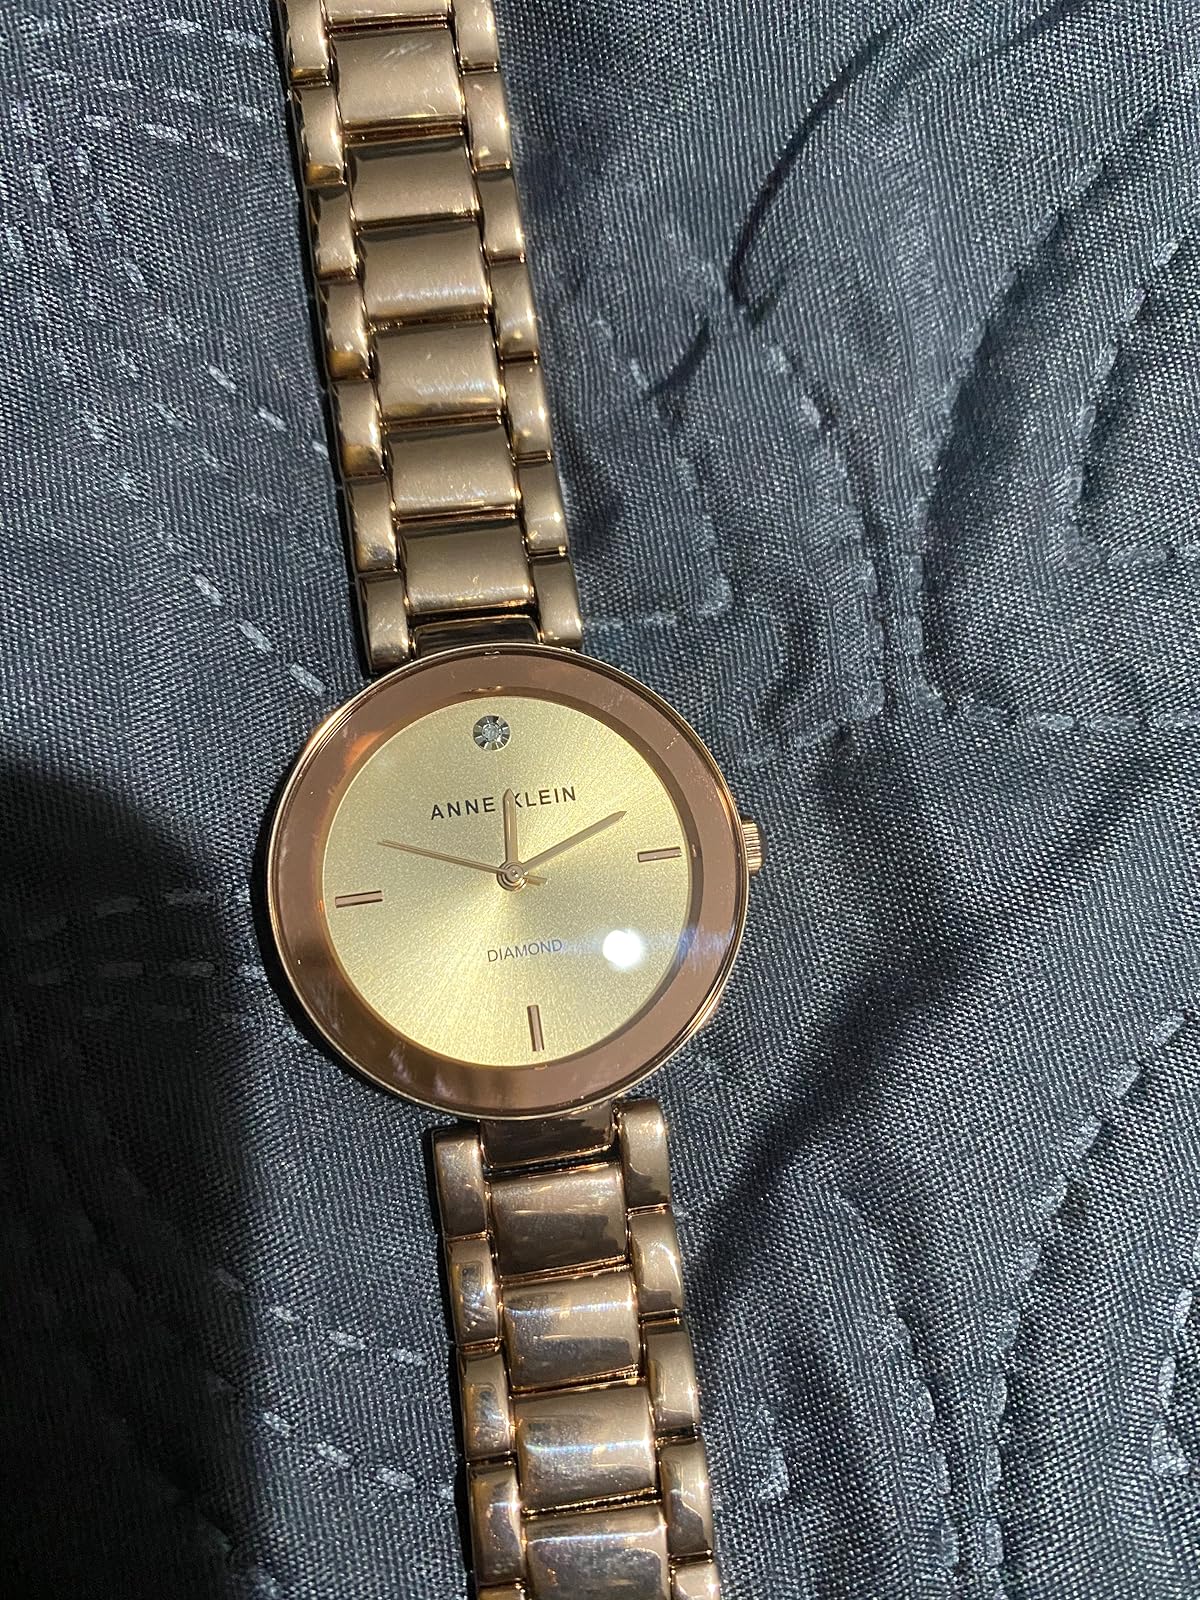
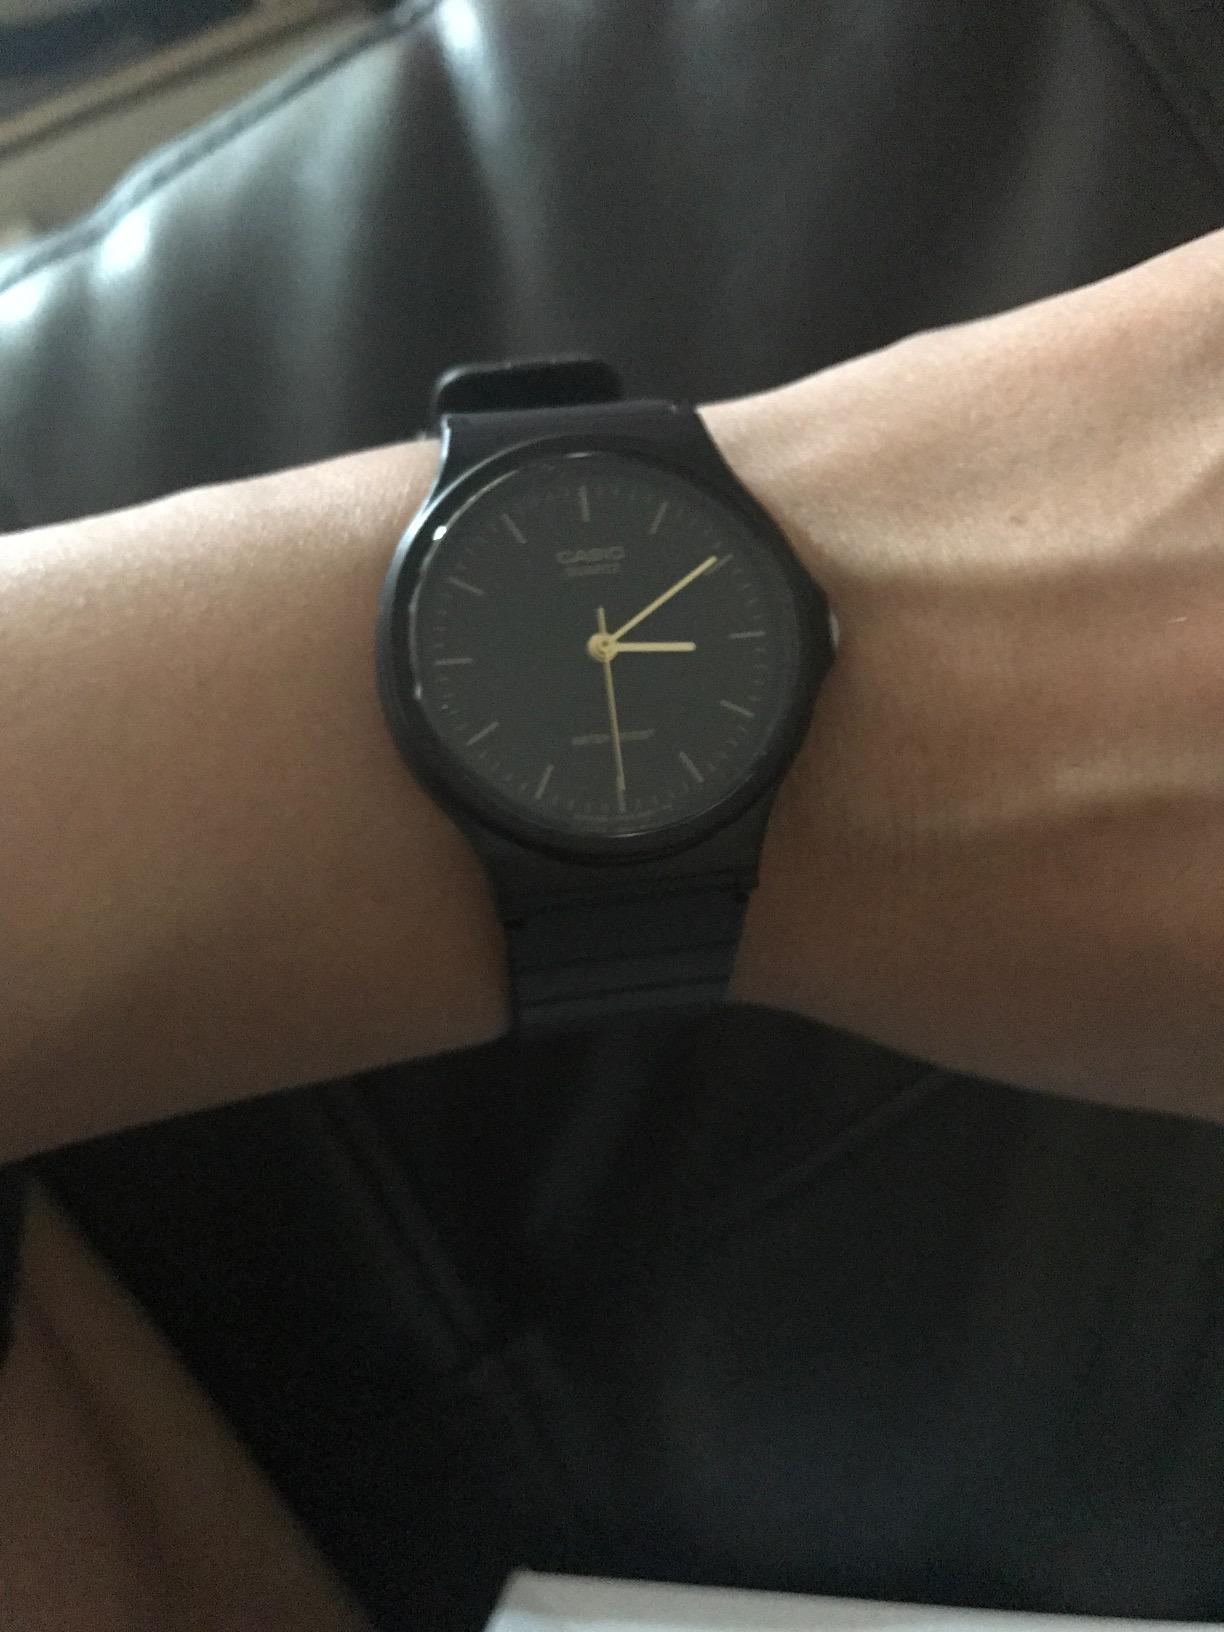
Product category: accessories_watch
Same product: no